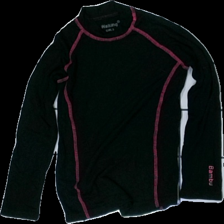
View: front
Type: Training top
Category: Children
Brand: Not in the list
Brand text on label: Walking Girls
Colors: Black, Pink
Material: 100% viscose
Cut: Regular, Tight, C-collar
Size: 122
Season: All
Trend: Sports
Price range: <50
Recommended usage: Export